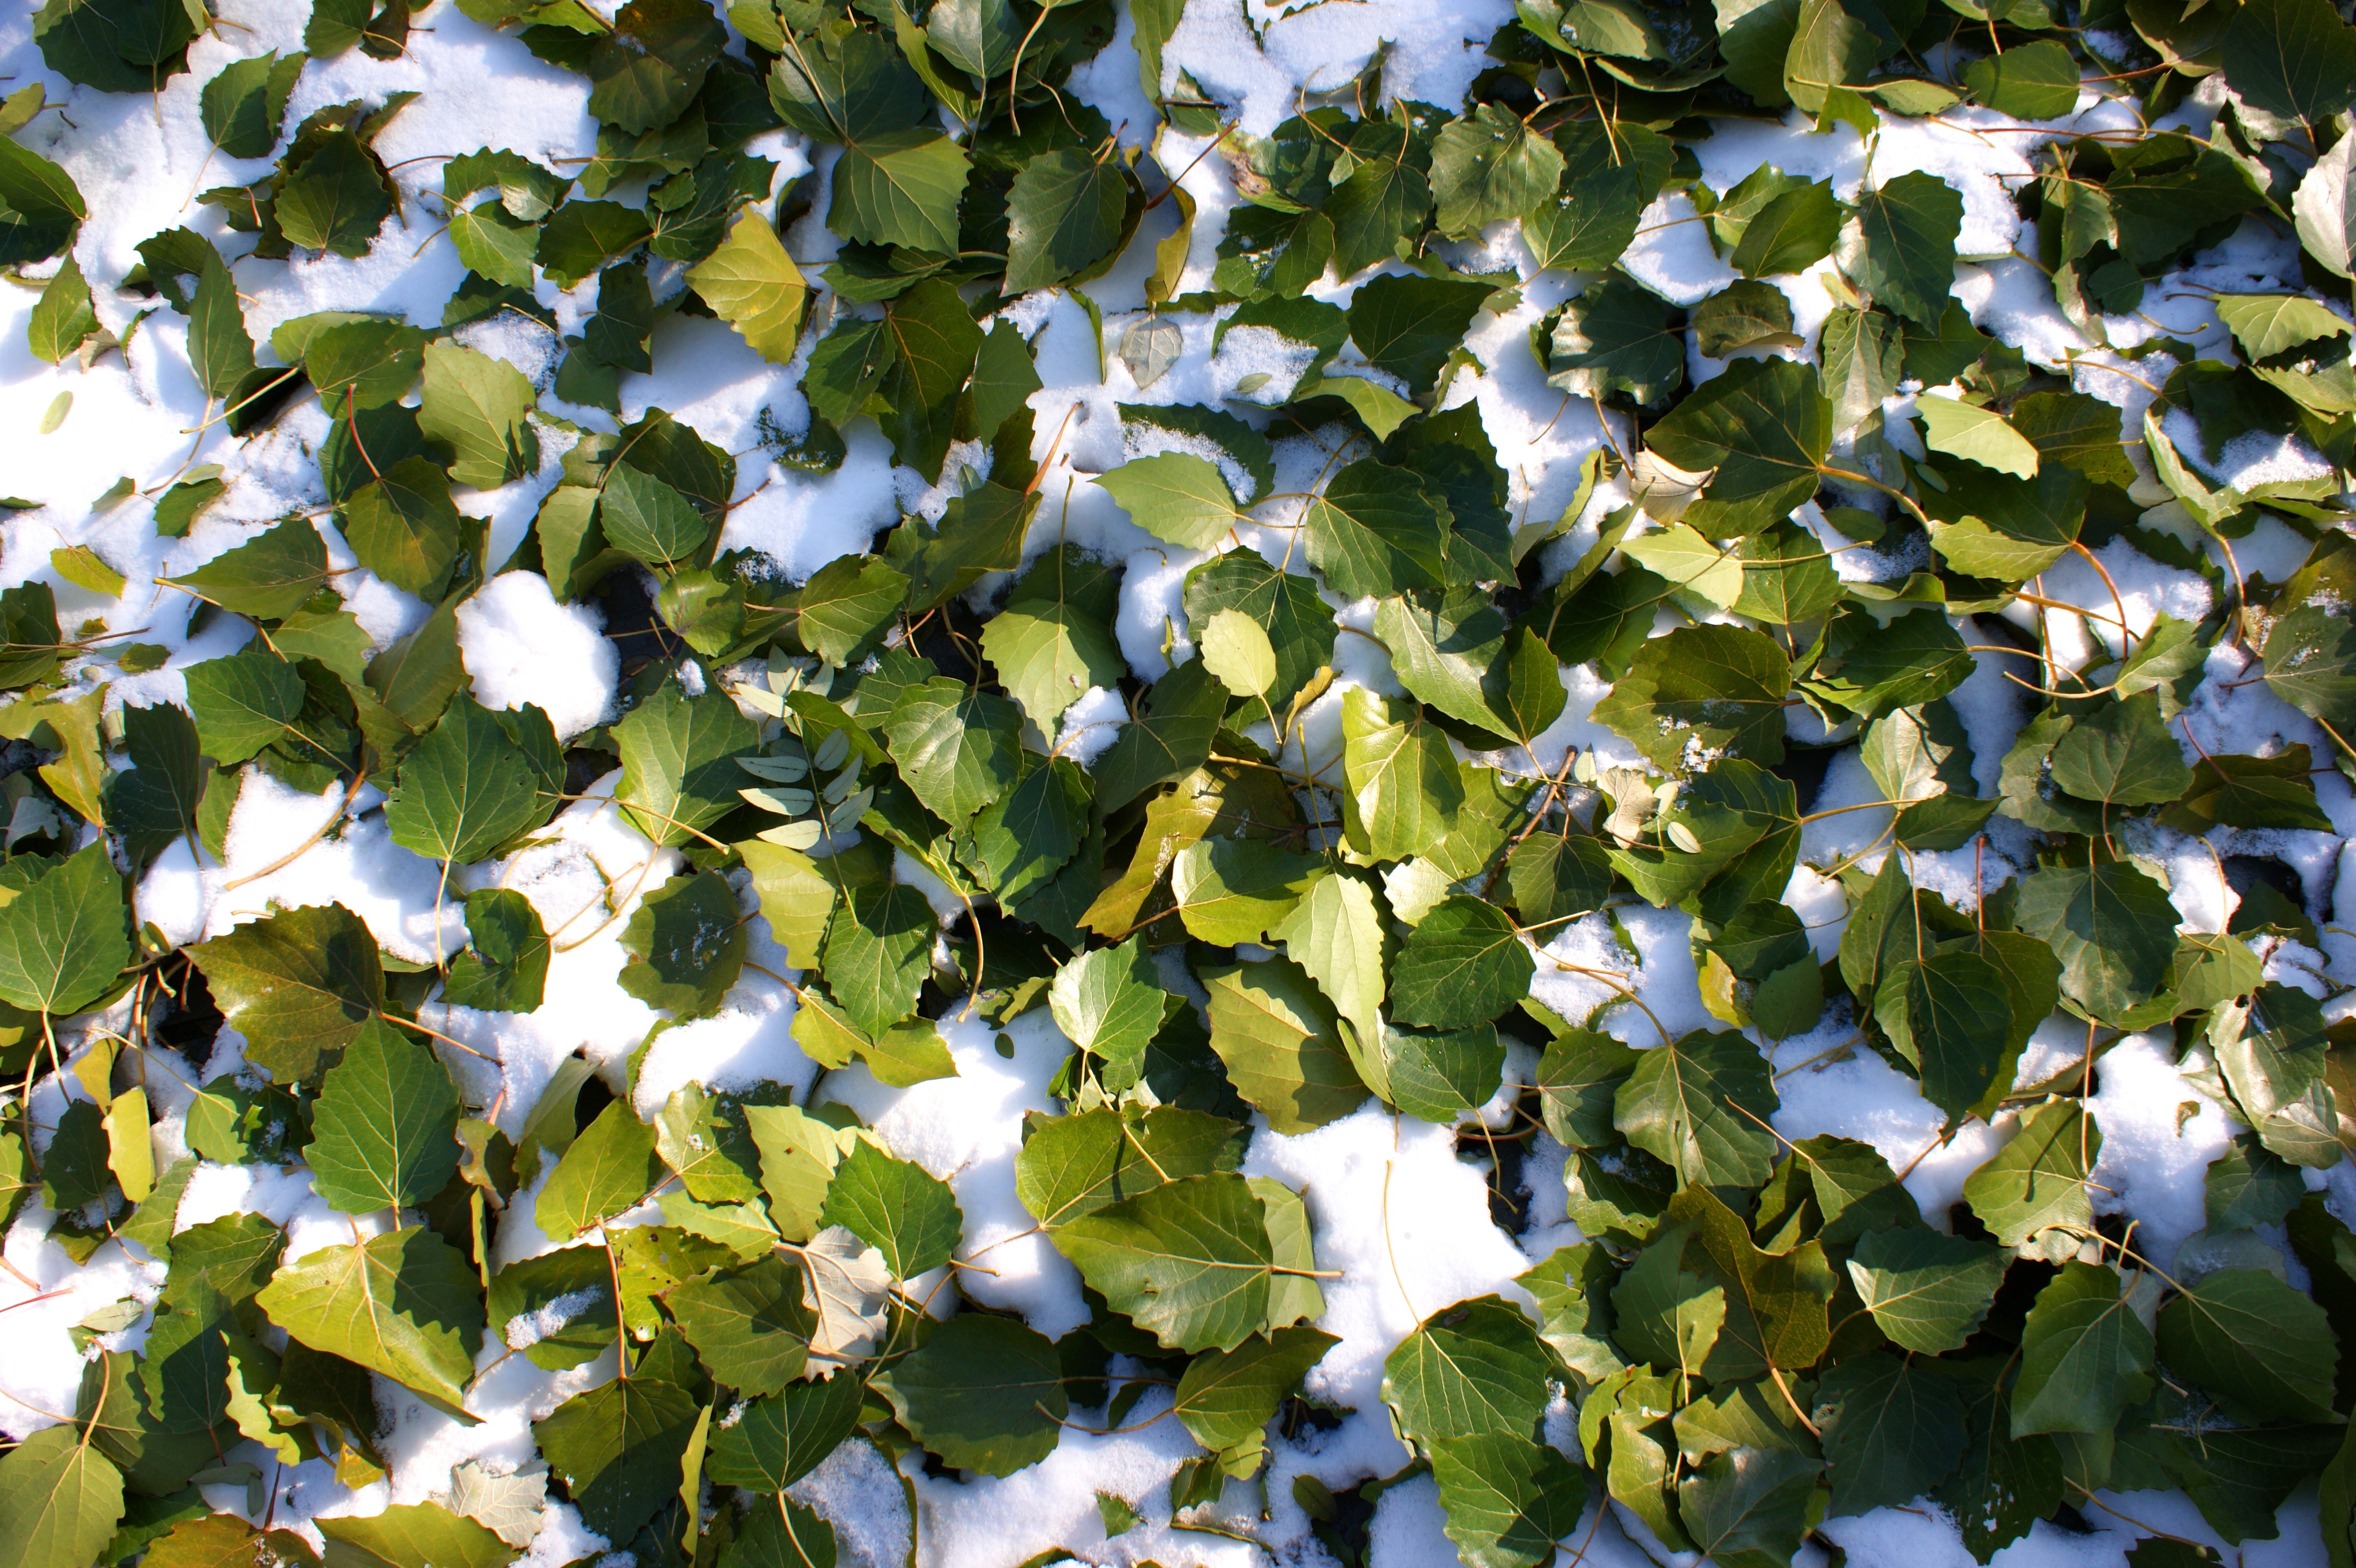
tree, nature, branch, blossom, plant, sunlight, leaf, flower, green, ivy, autumn, botany, garden, flora, shrub, deciduous, the first snow, defoliation, green leaf, flowering plant, woody plant, land plant